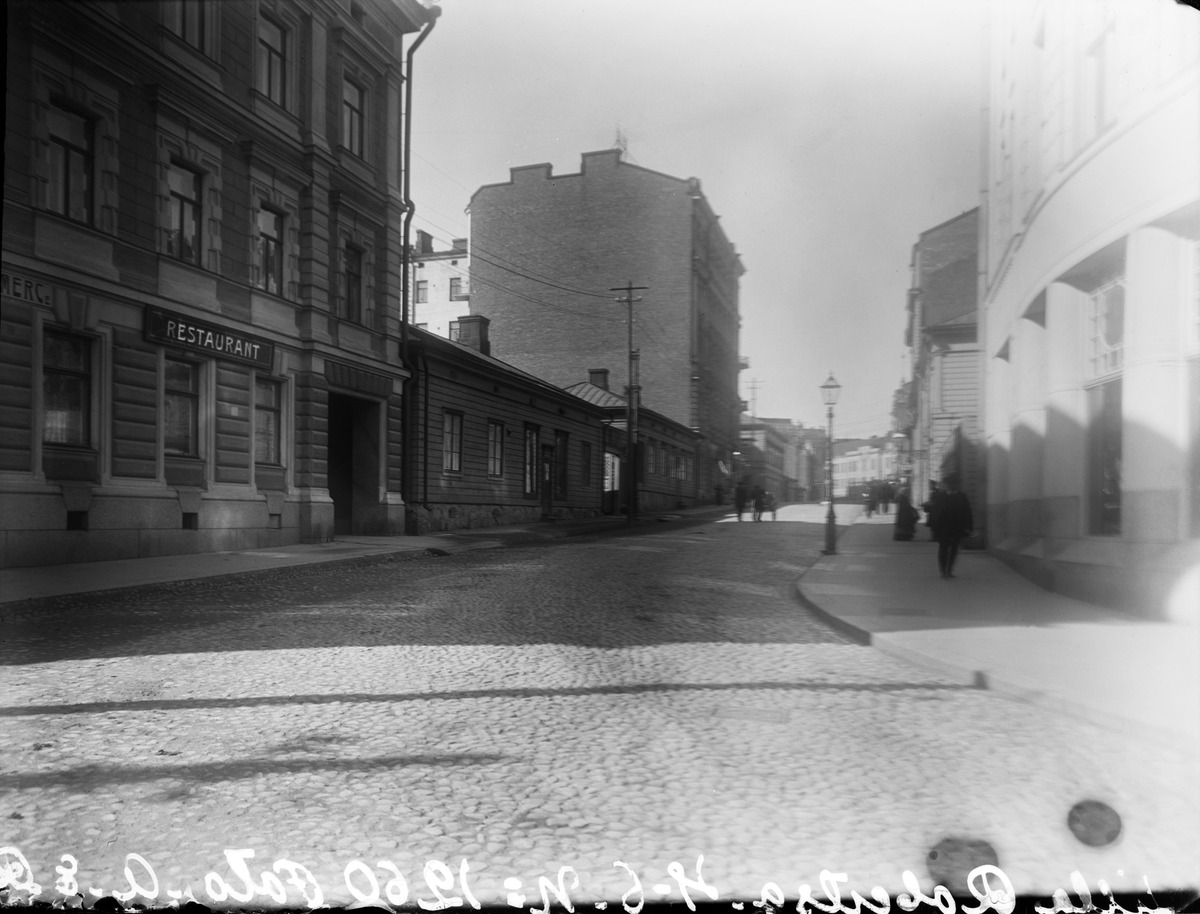
Pieni Roobertinkatu 2, 4, 6 nähtynä Kasarmikadulta
sisällön kuvaus: Pieni Roobertinkatu 2, 4, 6 nähtynä Kasarmikadulta. mustavalkoinen
Kuvaaja: Rosenbröijer, A.E., valokuvaaja
Ajankohta: kuvausaika 1908 - 1909
Paikka: Suomi, Uusimaa, Helsinki, Kaartinkaupunki Helsinki, Pieni Roobertinkatu 2, 4, 6, 6-4. Kasarmikatu 24, 26
Aiheet: kadut, liikenne, jalkakäytävät, kiveys, kyltit, kilvet, ravintolat, kadunkalusteet, katuvalaistus, valaisimet, lamput, lyhdyt, jalankulkijat, rakennukset, kivirakennukset, liikerakennukset